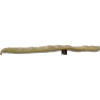
Label: bean_pod